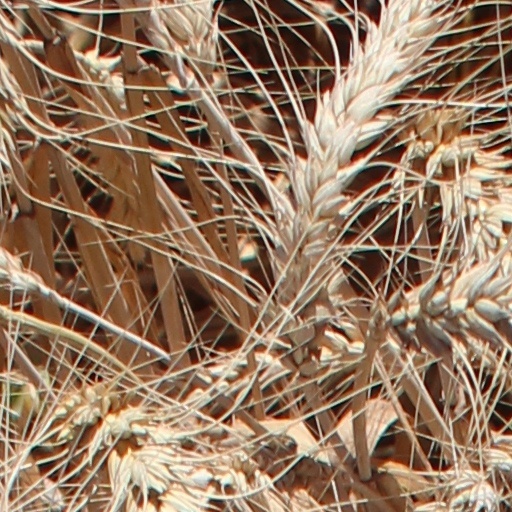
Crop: wheat